Aida Nersissyan

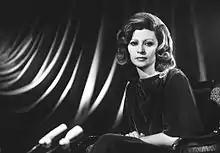

Aida Nersissyan (October 6, 1948, in Yerevan, Armenia) is an Armenian broadcaster.